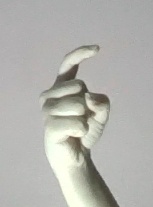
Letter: ra